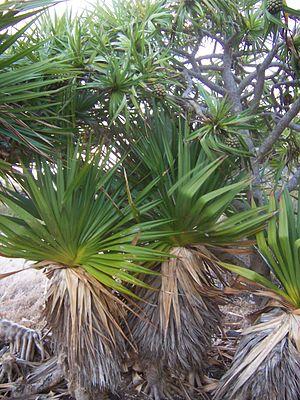
Vacoa parasol), endemic species of Rodrigues island
Le vacoa parasol est une plante arborescente, de la famille des Pandanacées, endémique de l'île Rodrigues, qui peut atteindre 3 à 4 mètres de hauteur et qui présente un port caractéristique en forme de parasol.